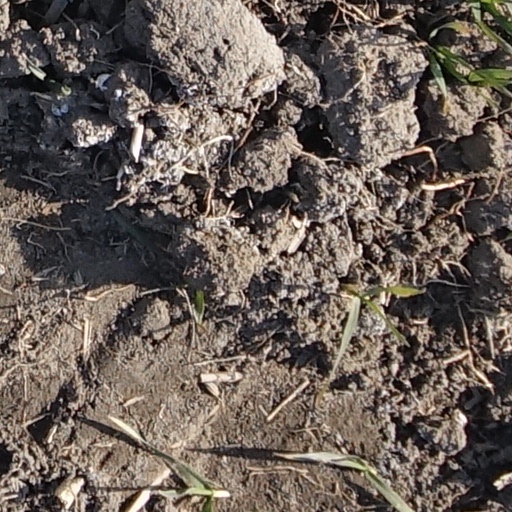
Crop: wheat